Royal Dragoon Guards

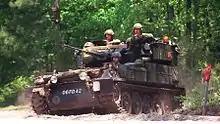
The CVR(T) Scimitar

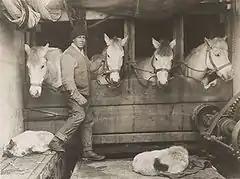
Lawrence Oates tending horses during the Terra Nova Expedition

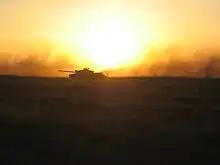
The RDG on exercise in Canada, 2004

Because of its lineage through the 5th Royal Inniskillings and the 4th/7th Royal Dragoon Guards—the 4th had been known as the 4th Royal Irish Dragoon Guards and the 7th also had Irish ancestry—the RDG retains strong links to Northern Ireland.